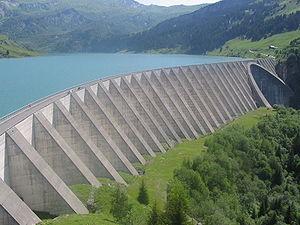
L'aménagement de Roselend - La Bâthie est un complexe hydroélectrique situé dans le massif du Beaufortain, dans le département français de la Savoie. Articulé autour du barrage de Roselend et de la centrale électrique de La Bâthie, il est composé de trente prises d'eau placées sur les cours d'eau du massif, de trois barrages réservoirs et de trois centrales électriques reliés par quarante-deux kilomètres de canalisations souterraines.
Le secteur de l'hydroélectricité en France bénéficie d'un potentiel important grâce à la présence de massifs montagneux : Alpes, Pyrénées, Massif central. Ce potentiel est déjà exploité en très grande partie, mais il subsiste un potentiel non négligeable à exploiter en petite hydraulique.
Le barrage de Roselend est situé sur le territoire de la commune de Beaufort-sur-Doron, dans le Beaufortain, en Savoie, entre le col du Pré et le Cormet de Roselend, à proximité de la station de sports d'hiver d'Arêches-Beaufort.